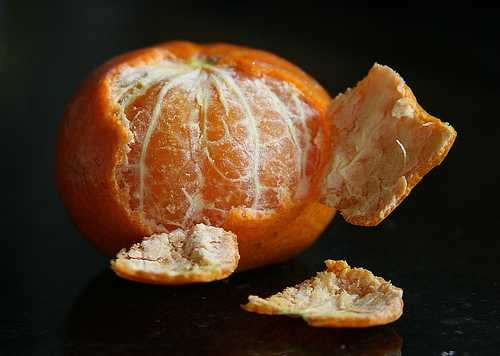
Label: Orange